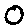
Label: 0